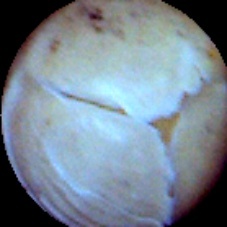
Label: Skin-damaged